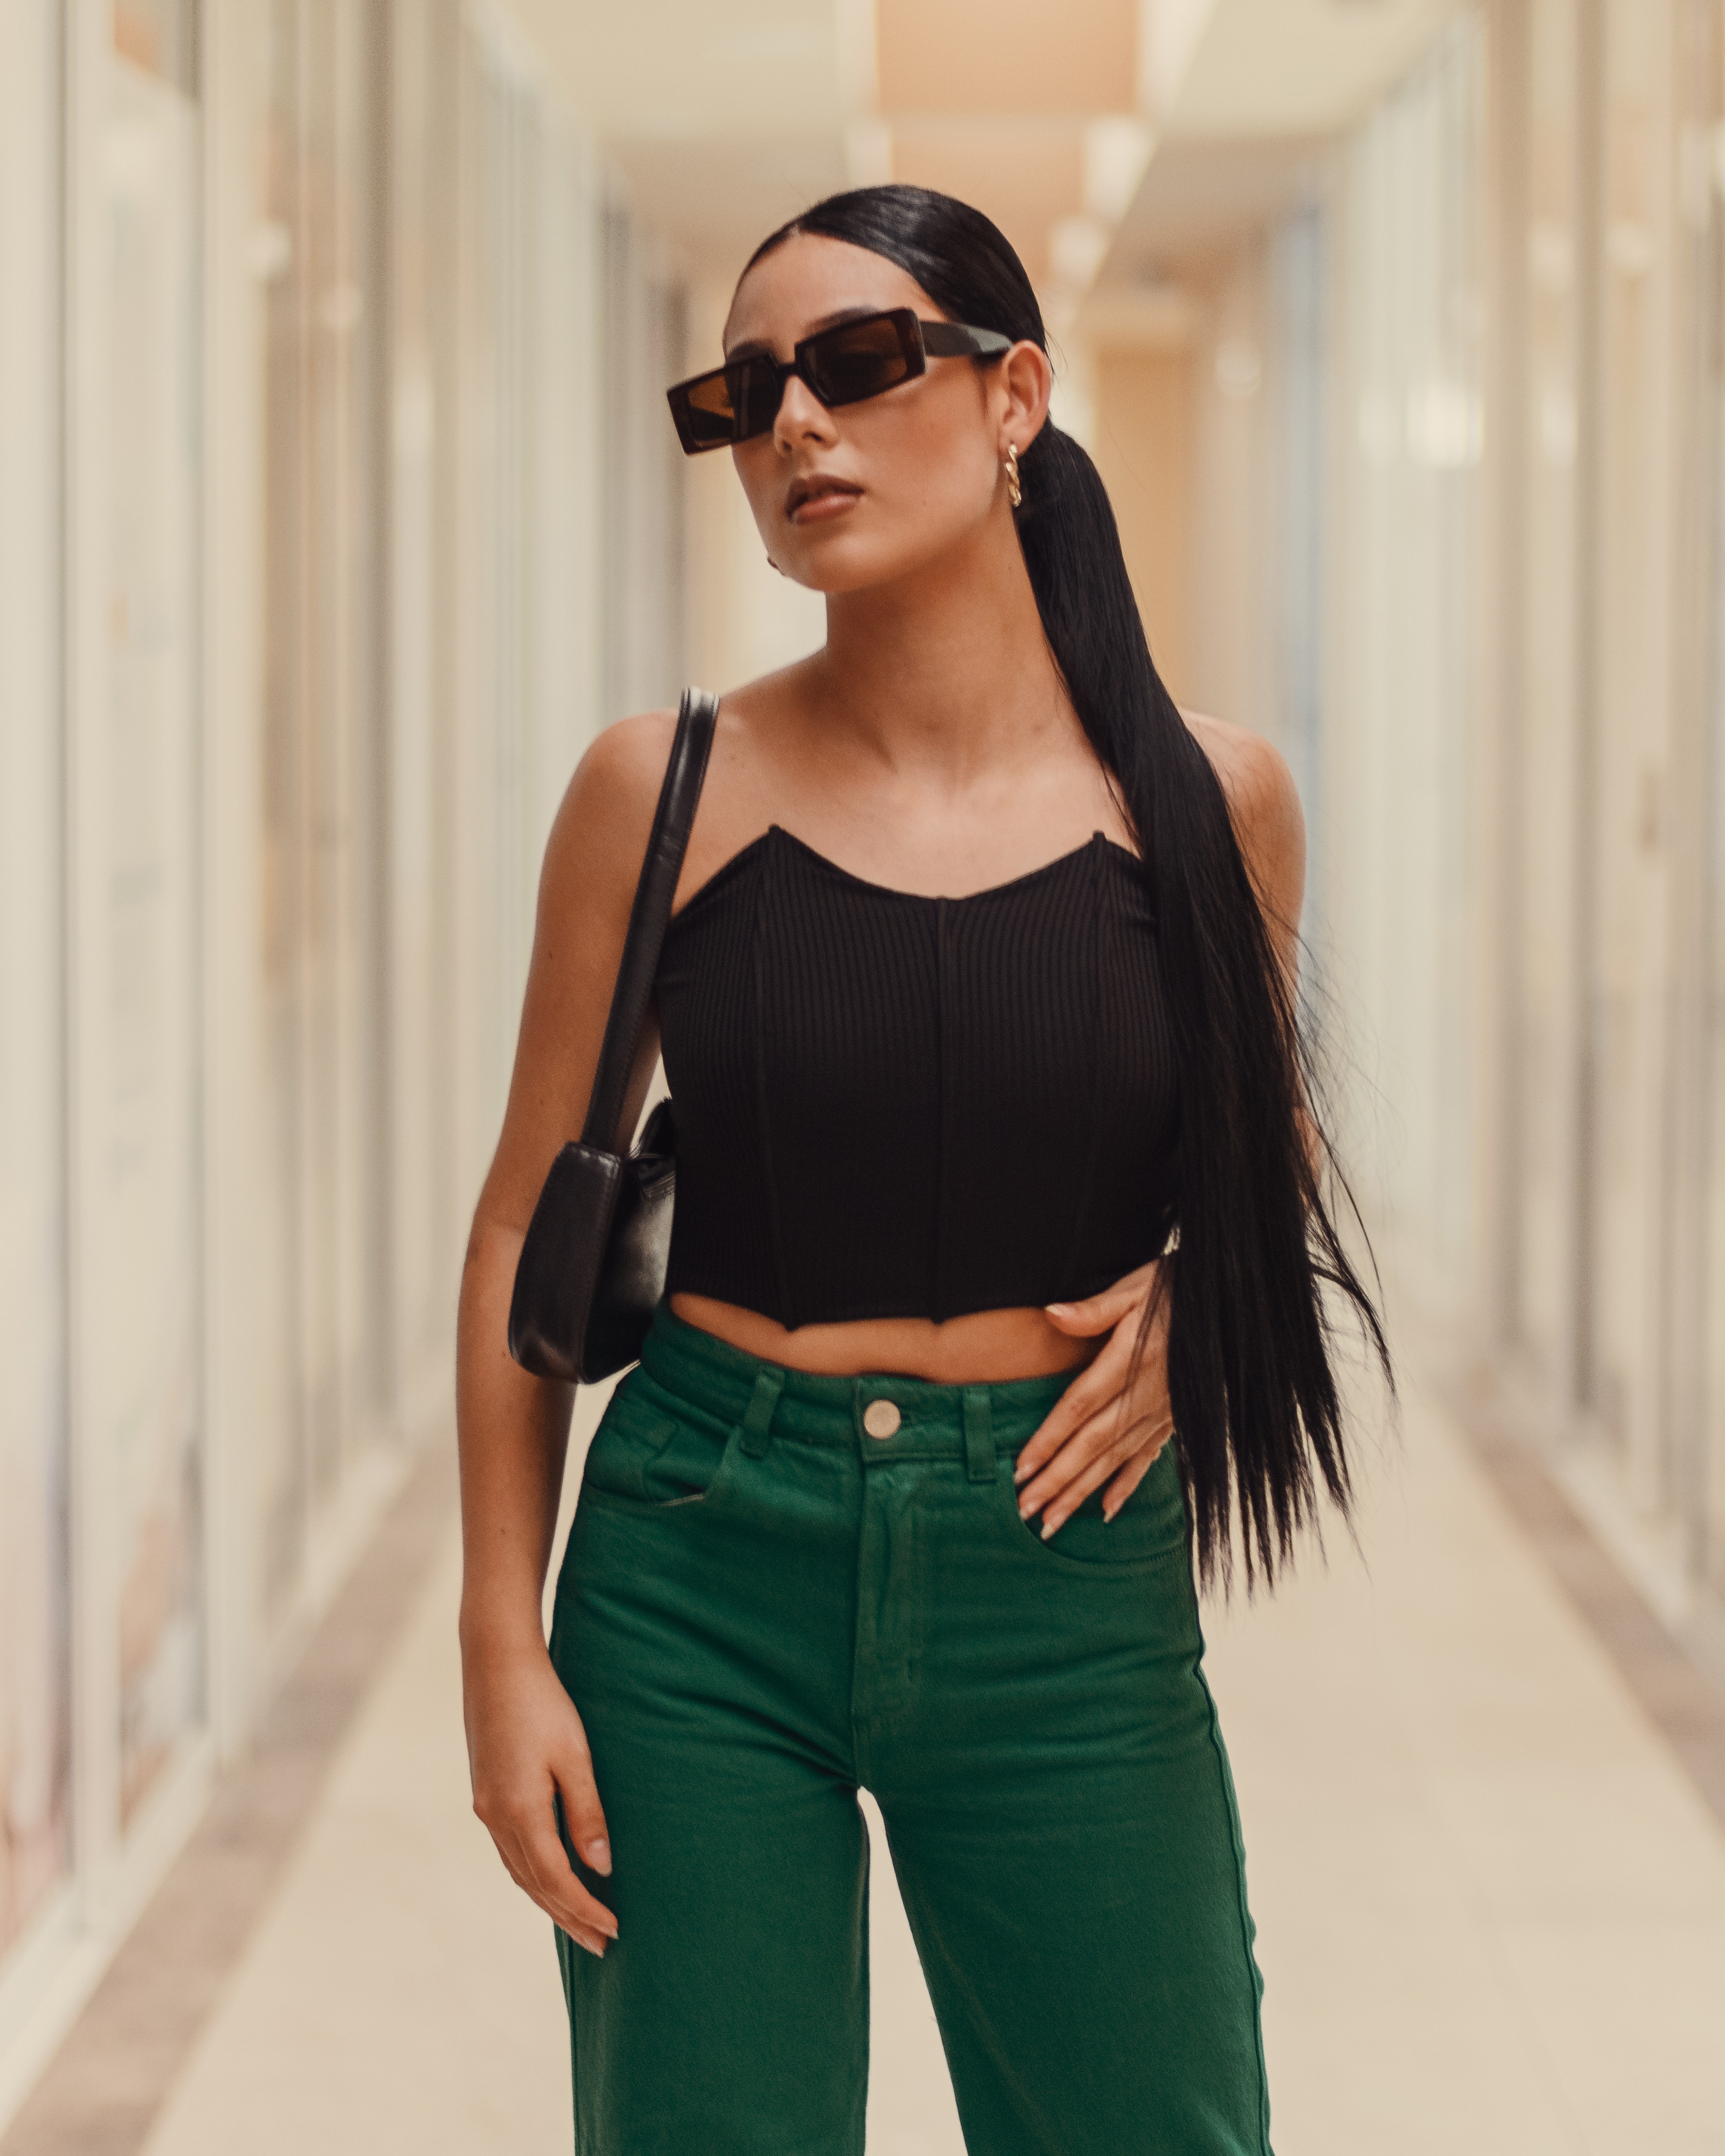
woman, sunglasses, vision care, human body, eyewear, neck, goggles, sleeve, waist, t shirt, bag, sleeveless shirt, fashion model, fashion design, blazer, thigh, black hair, trunk, long hair, sportswear, electric blue, abdomen, formal wear, denim, brown hair, jewellery, event, fashion accessory, crop top, necklace, magenta, top, pattern, belt, haute couture, pocket, Luggage and bags, photo shoot, leather, model